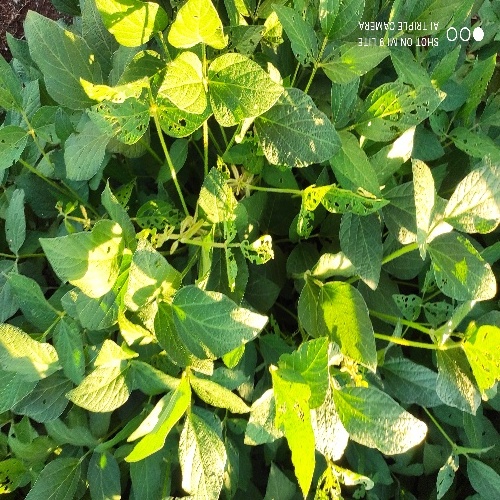
Label: Caterpillar